Hello Nandan

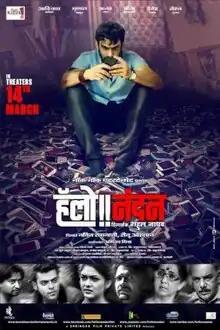

Hello Nandan is an Indian Marathi language film directed by Rahul Jadhav and produced by Navin Ramnani and Reenu Ohlan. The film stars Adinath Kothare, Mrunal Thakur and Neena Kulkarni. The film was released on 14 March 2014.